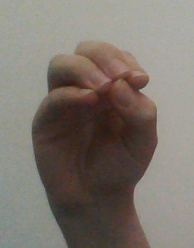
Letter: ha